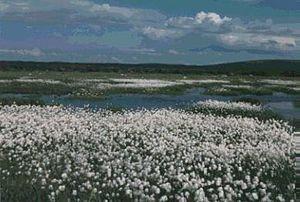
Paysage de Laponie en été (Laponie norvégienne juillet 1986)
La Laponie est une région transnationale située dans le nord de la Fennoscandie, à cheval sur les territoires norvégien, suédois, finlandais et russe, dont le peuple autochtone sont les Samis.